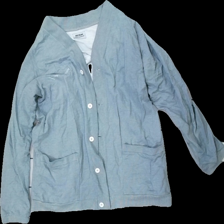
View: front
Type: Cardigan
Category: Ladies
Brand: Not in the list
Brand text on label: Medium Martinson
Colors: Blue
Material: 58% polyester, 42% cotton
Cut: Regular, Loose
Size: M
Season: All
Price range: <50
Recommended usage: Export
Comment: Washed out